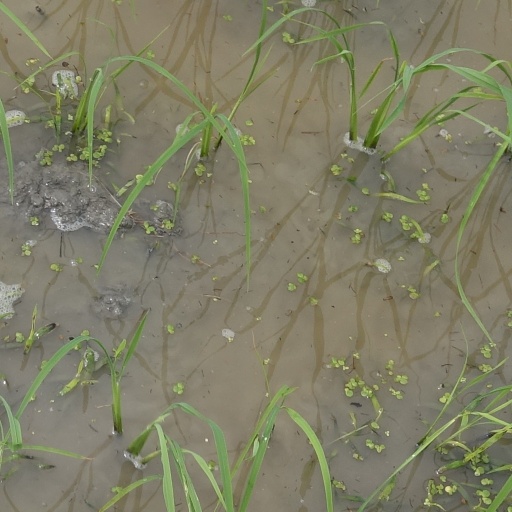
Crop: rice